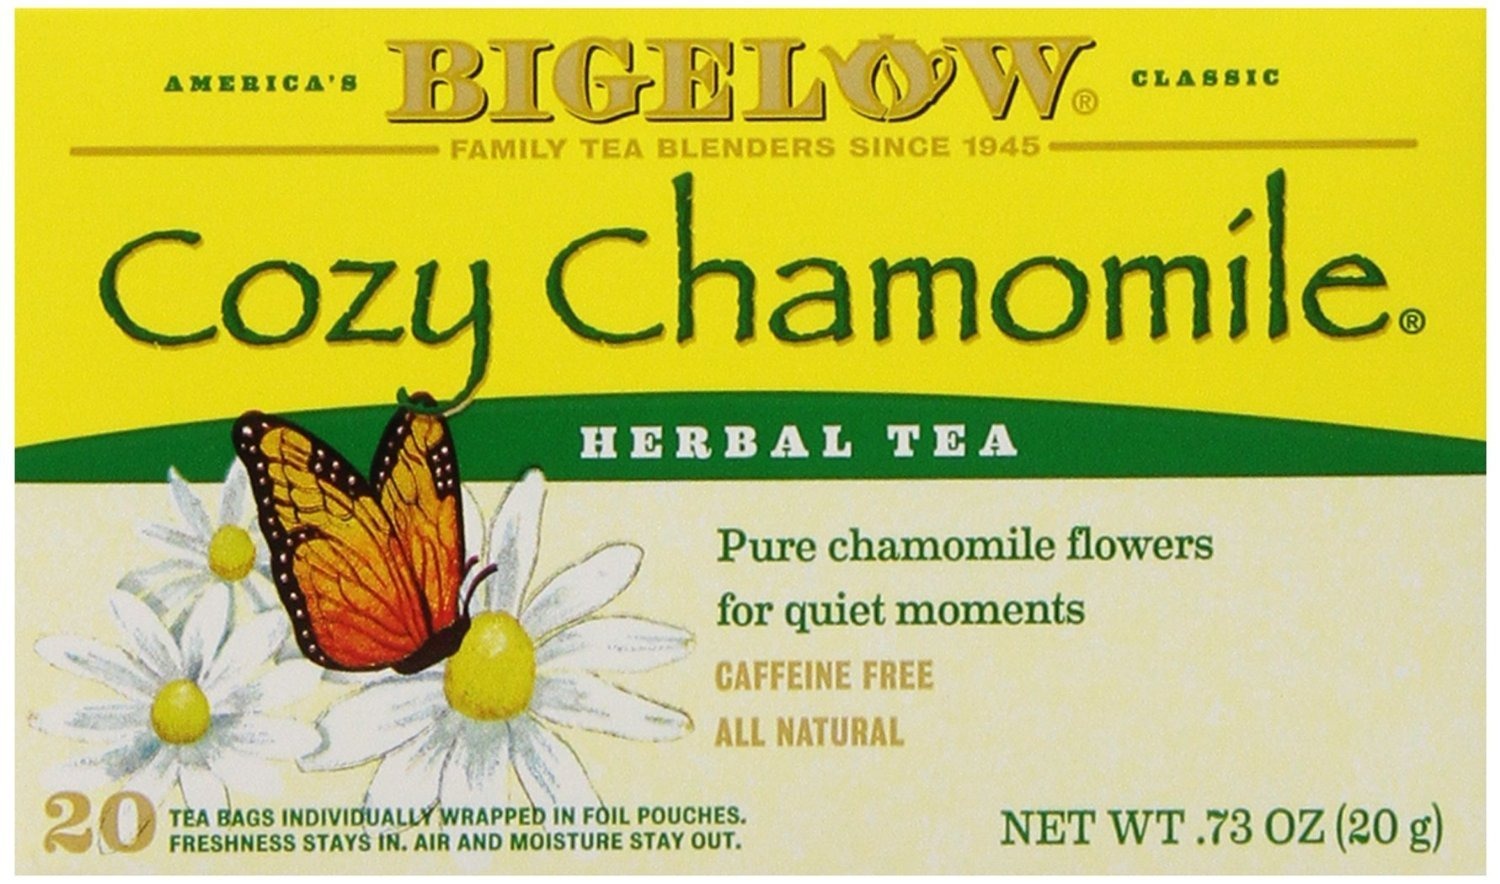
Item Name: Bigelow COuncey Chamomile Herbal Tea Bags, 20 Count
Bullet Point 1: Bigelow Cozy Chamomile Herbal Tea Bags, 20 ct
Bullet Point 2: Individually Wrapped
Bullet Point 3: Full bodied and robust flavor
Bullet Point 4: All Natural Herbal Tea
Bullet Point 5: A Delicious Family Recipe.~
Value: 0.73
Unit: ounce

Price: 3.34